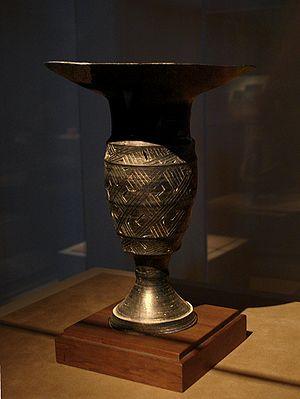
La céramique chinoise, principalement connue pour la porcelaine que les Chinois ont inventée, est riche d'une longue tradition d'innovations techniques et stylistiques.